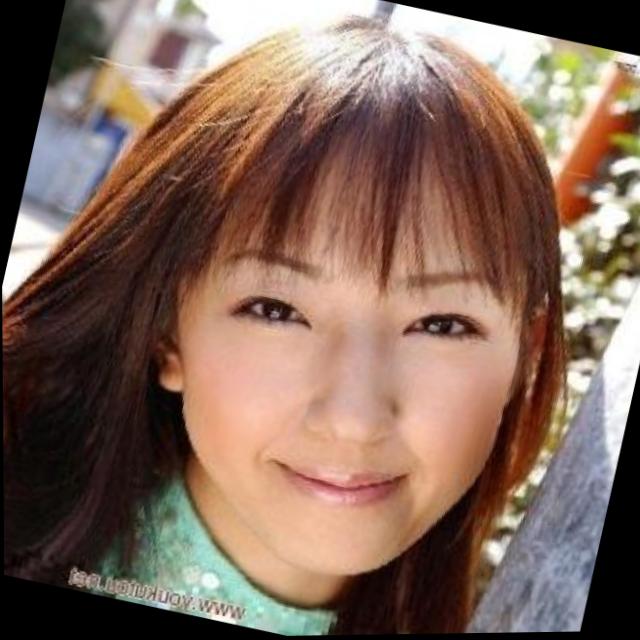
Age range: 21-44